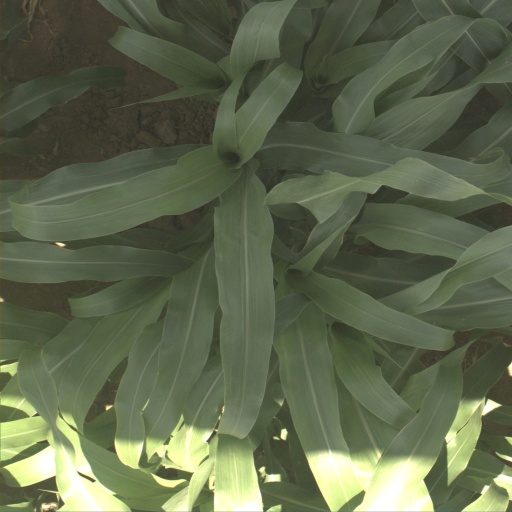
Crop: sorghum